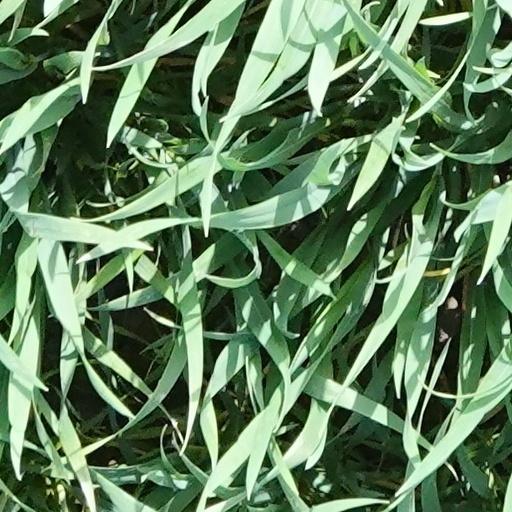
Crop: wheat